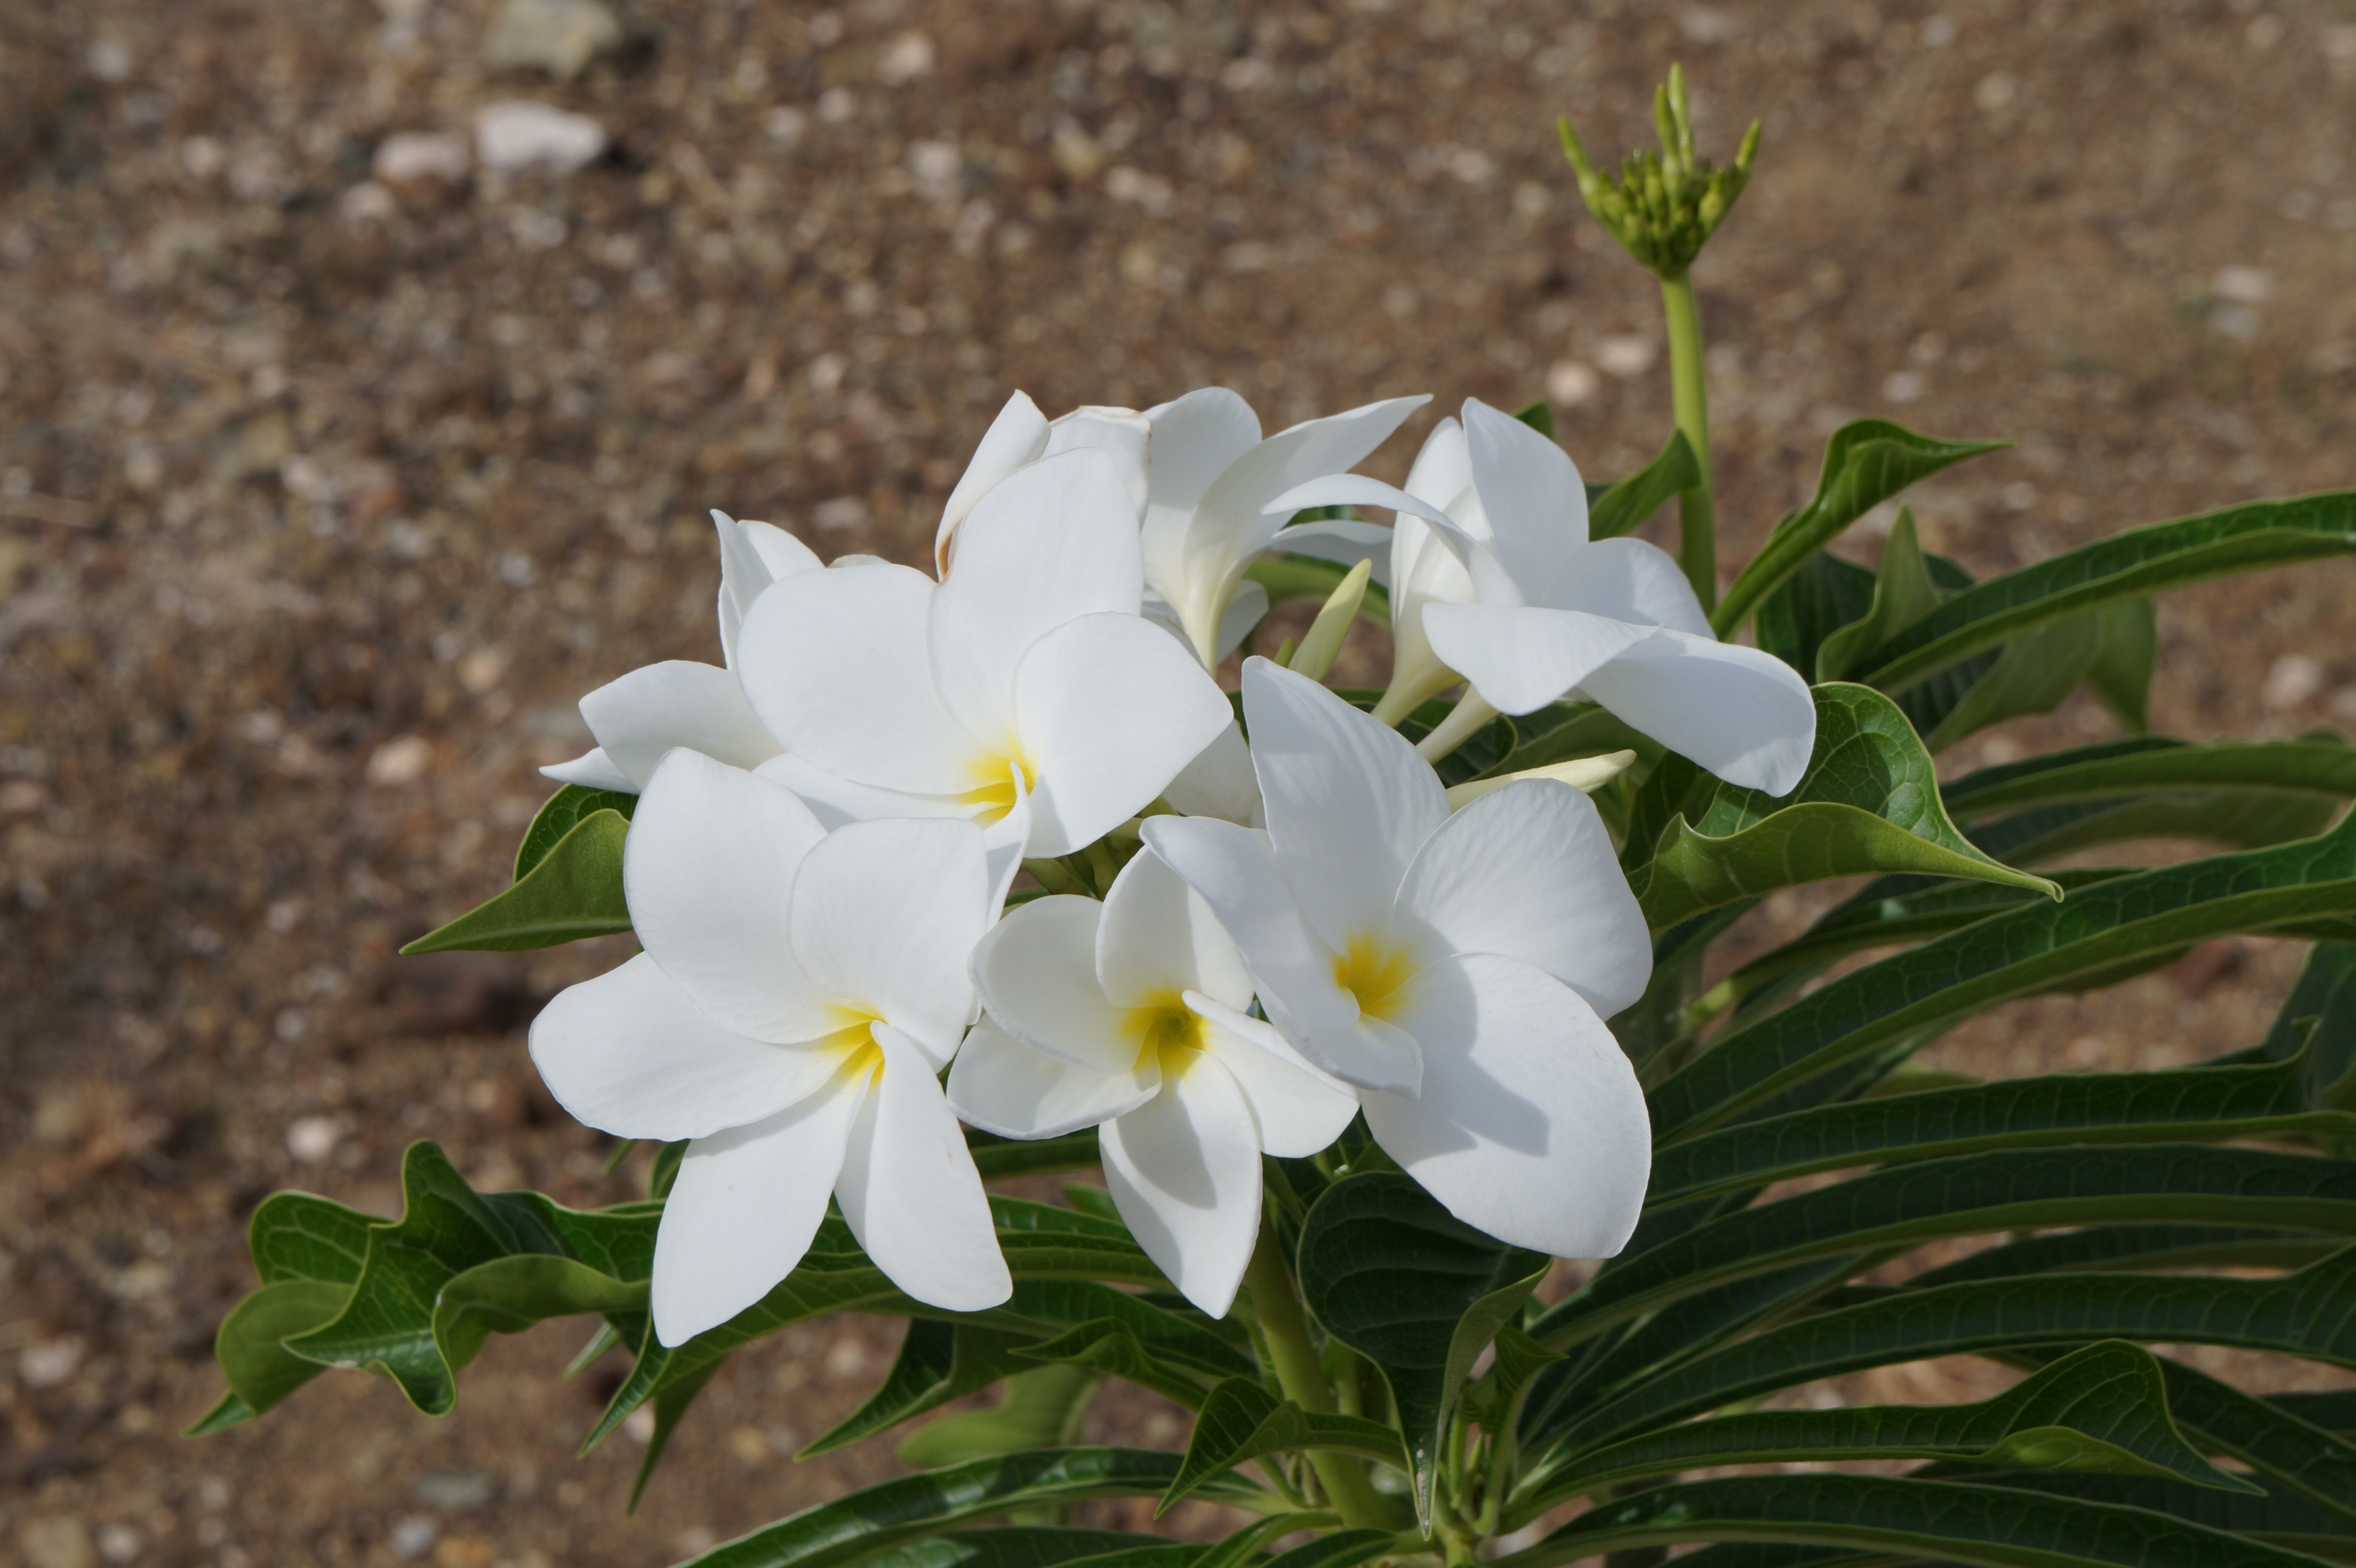
blossom, plant, white, flower, petal, summer, spring, botany, garden, flora, wildflower, background, jasmine, flowering plant, curacao, land plant